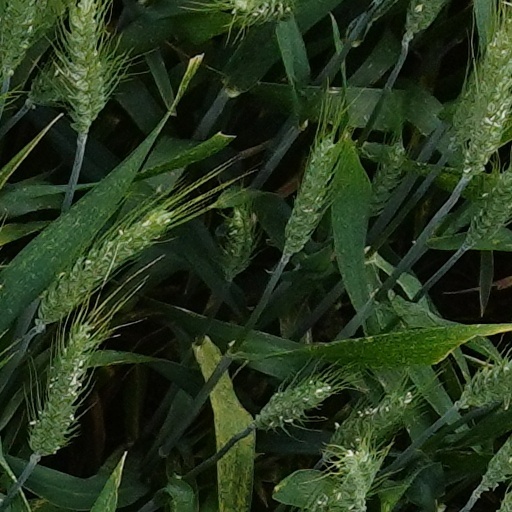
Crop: wheat